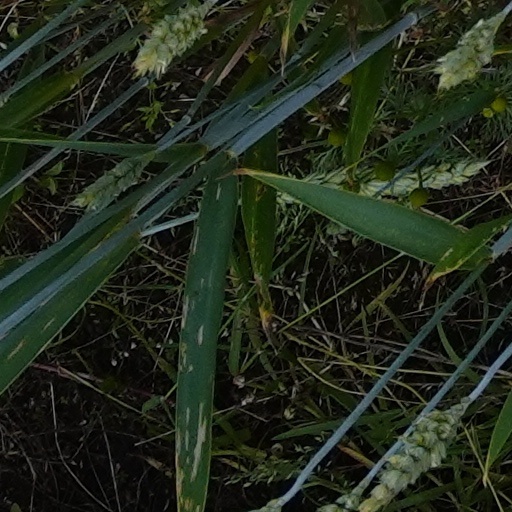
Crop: wheat